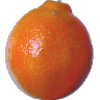
Label: Tangelo 1